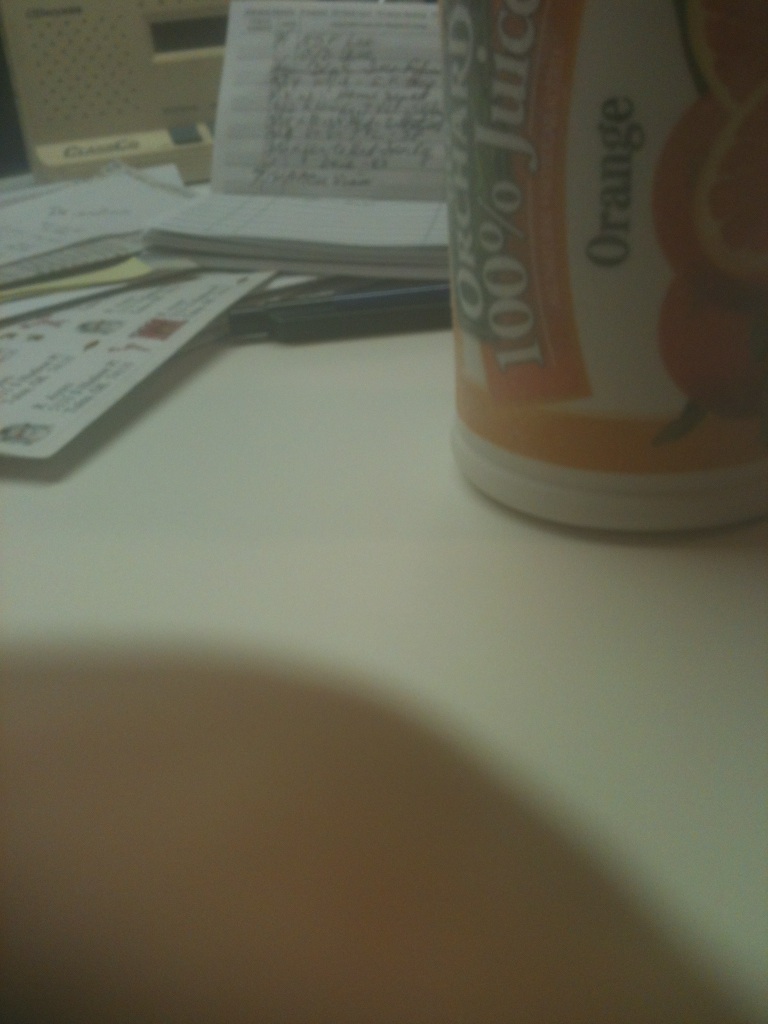Question: What kind of juice is this?
Answer: orange